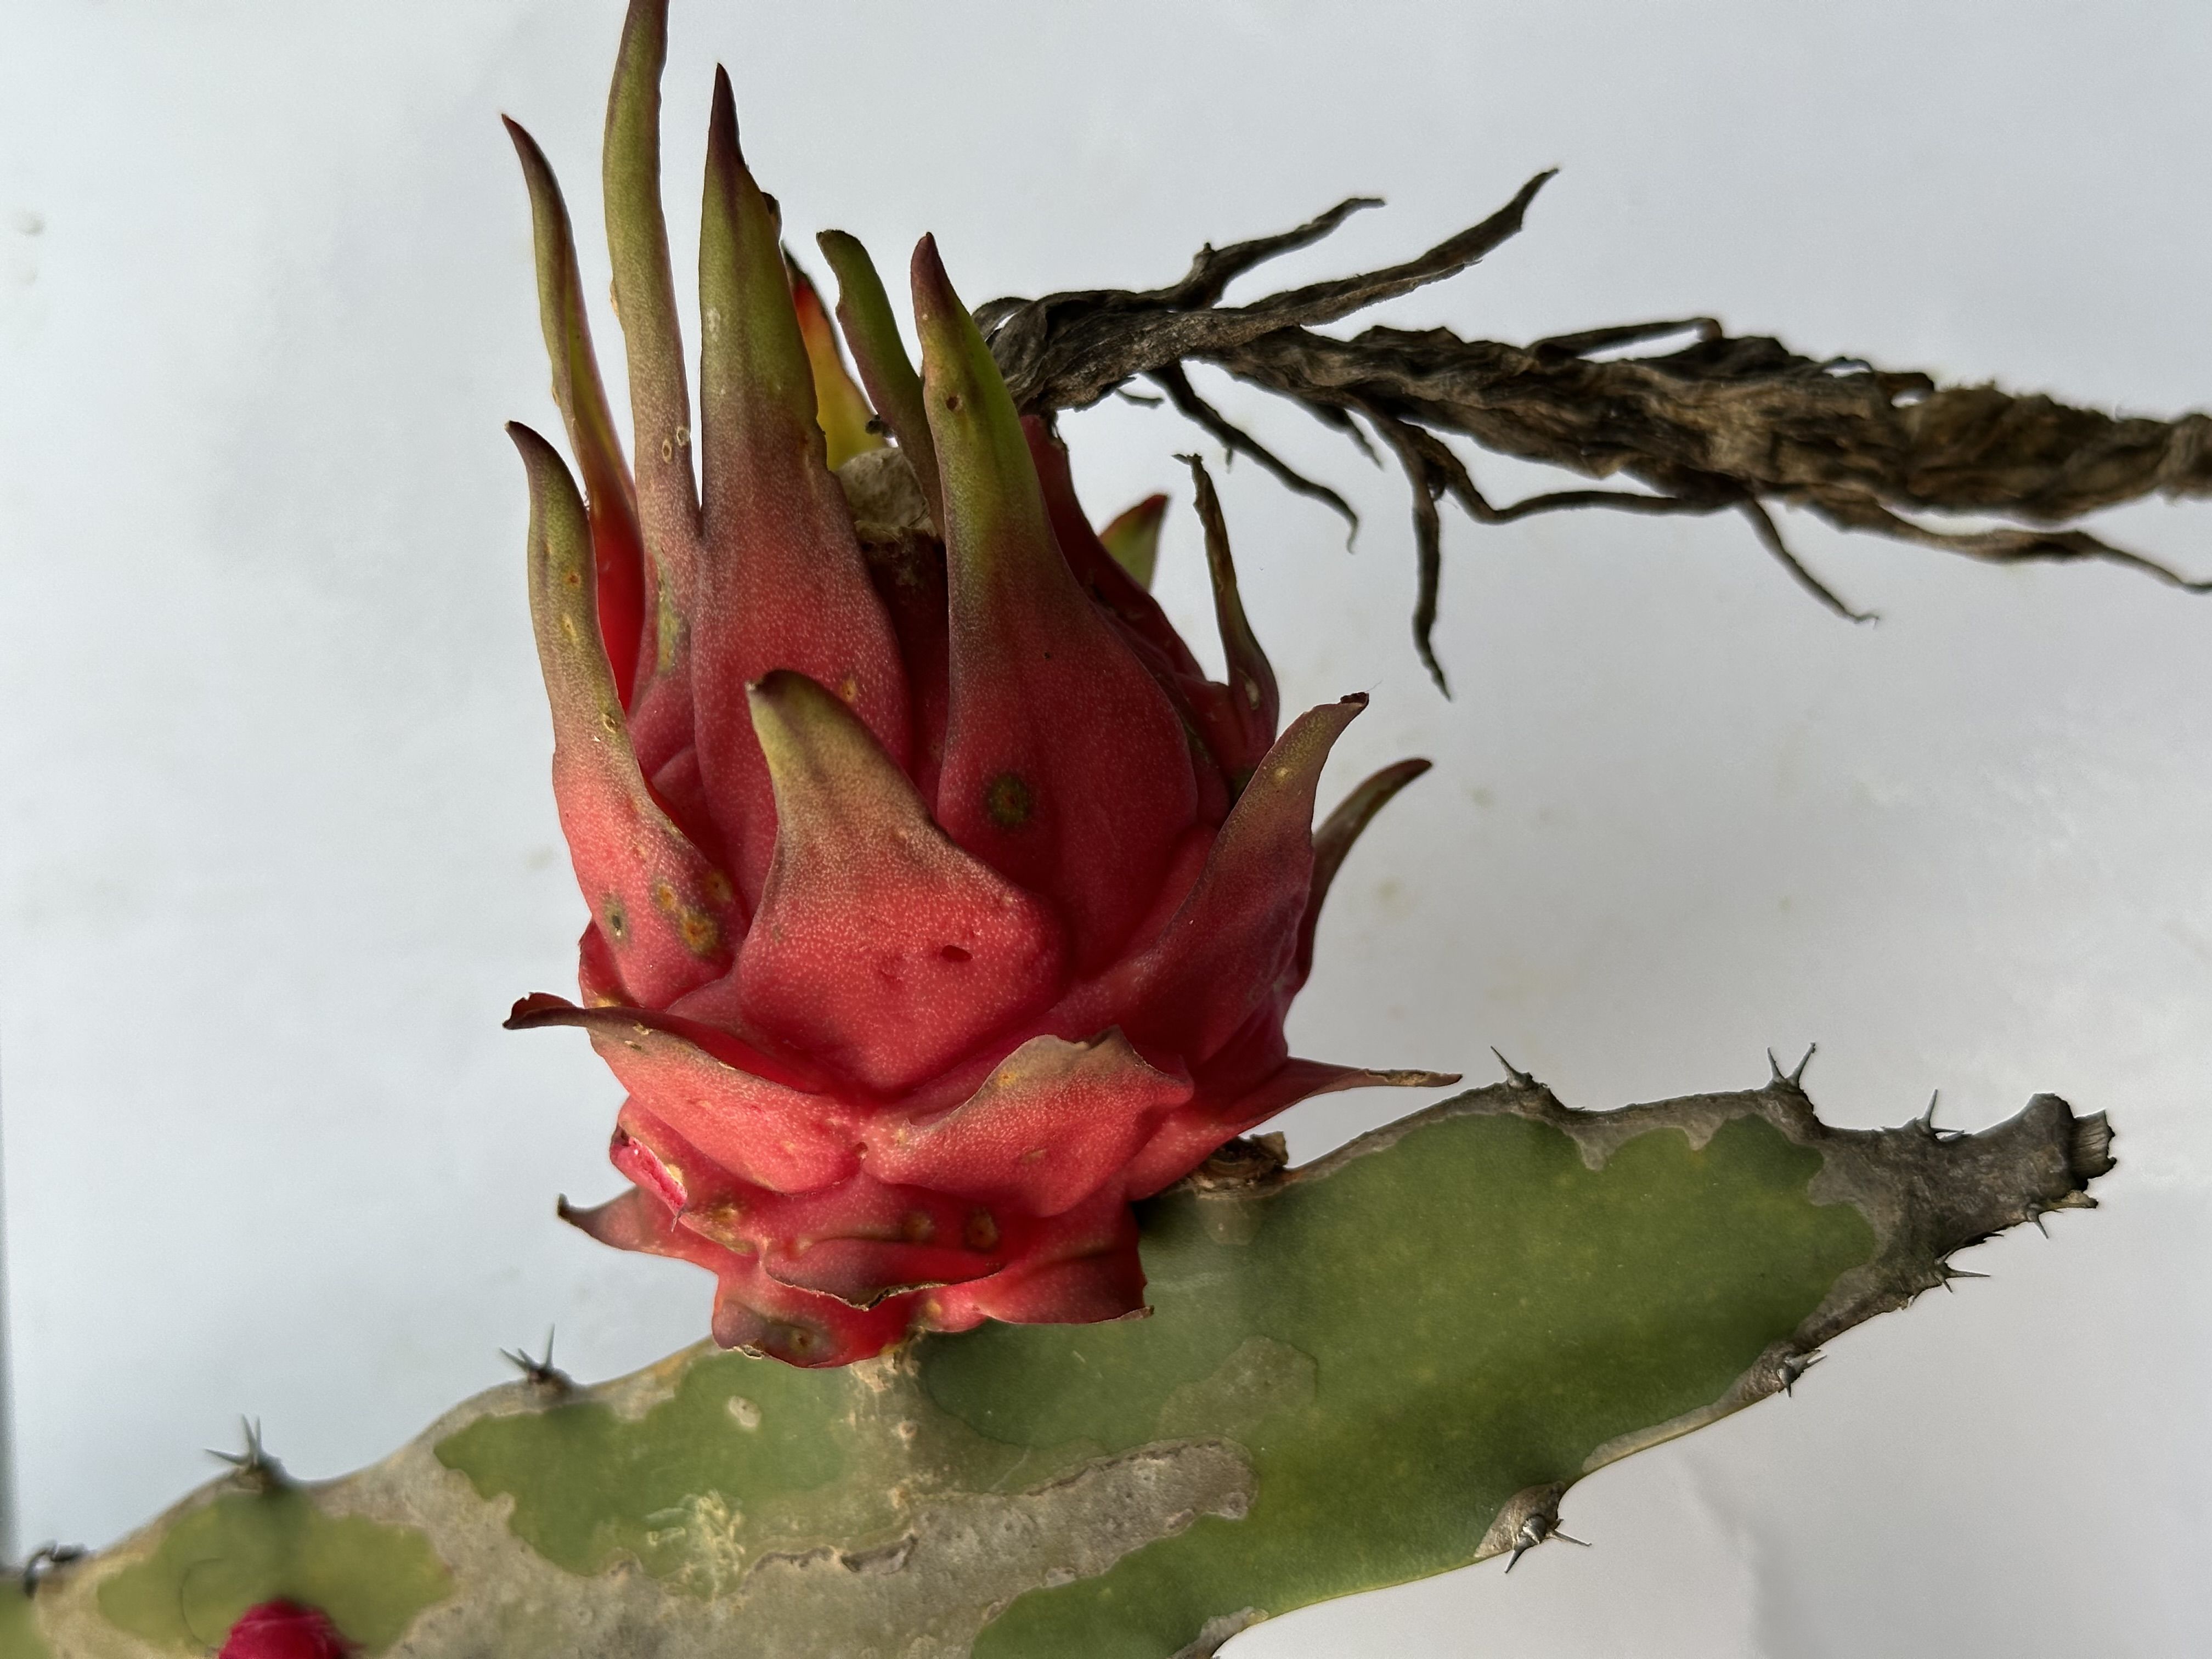
Label: Bad fruit